Juan Soto

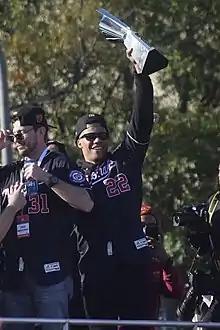
Soto (with teammate Max Scherzer) at the Nationals' victory parade in 2019

On August 19, 2019, Soto became only the fourth player in MLB history to record 100 extra-base hits before his 21st birthday, joining Mel Ott, Tony Conigliaro, and his former teammate, Bryce Harper. He later became the seventh MLB player in history to reach 30 home runs before their 21st birthday. In 2019, he batted .282/.401/.548 with 110 runs (7th), 108 walks (3rd), 34 home runs, and 110 RBIs (9th) and he stole 12 bases in 13 attempts.